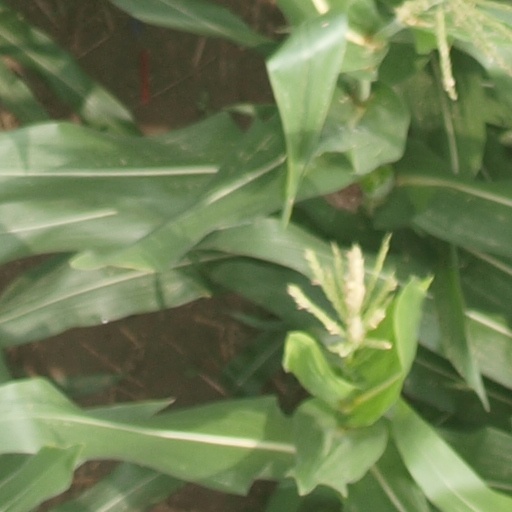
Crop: maize; corn